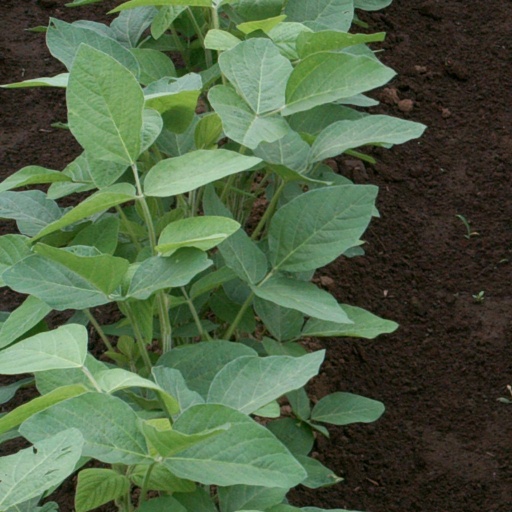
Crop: soybean